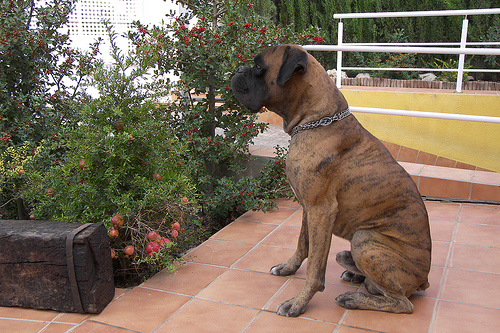
Animal: dog
Breed: boxer